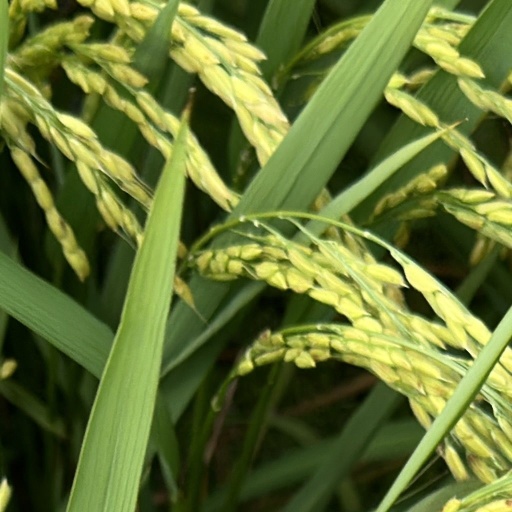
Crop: rice